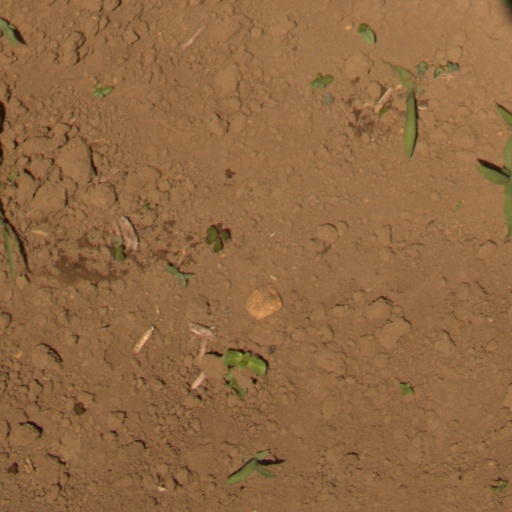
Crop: Jerusalem artichoke